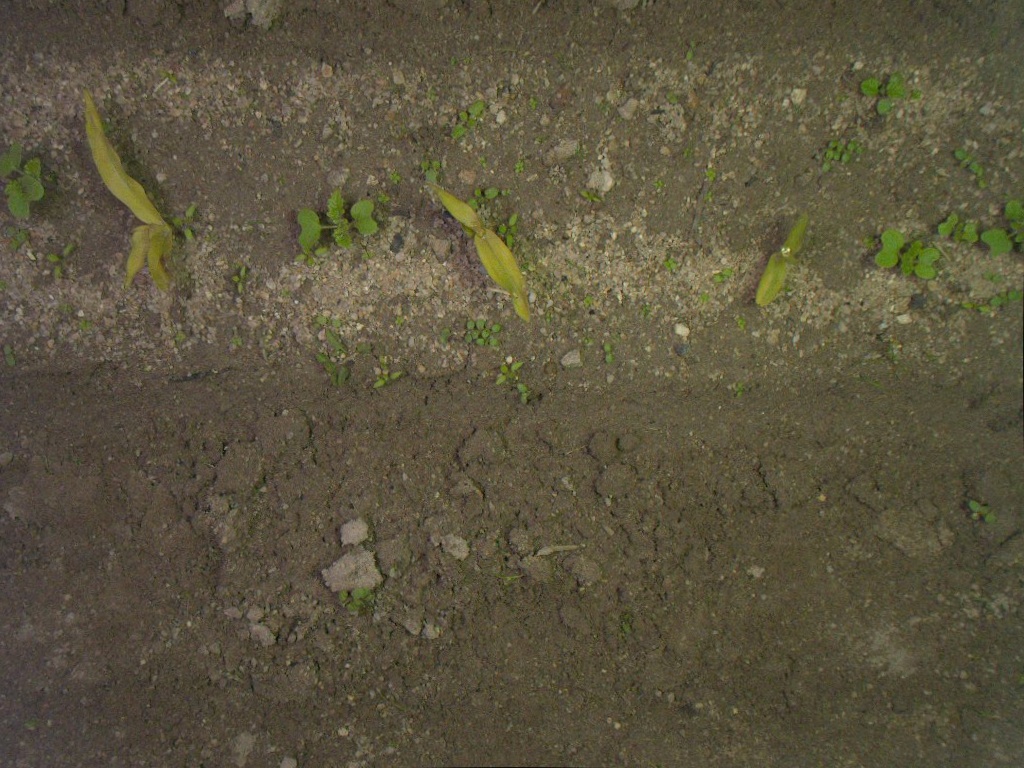
Crop: maize
Objects: maize, maize, maize